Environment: real
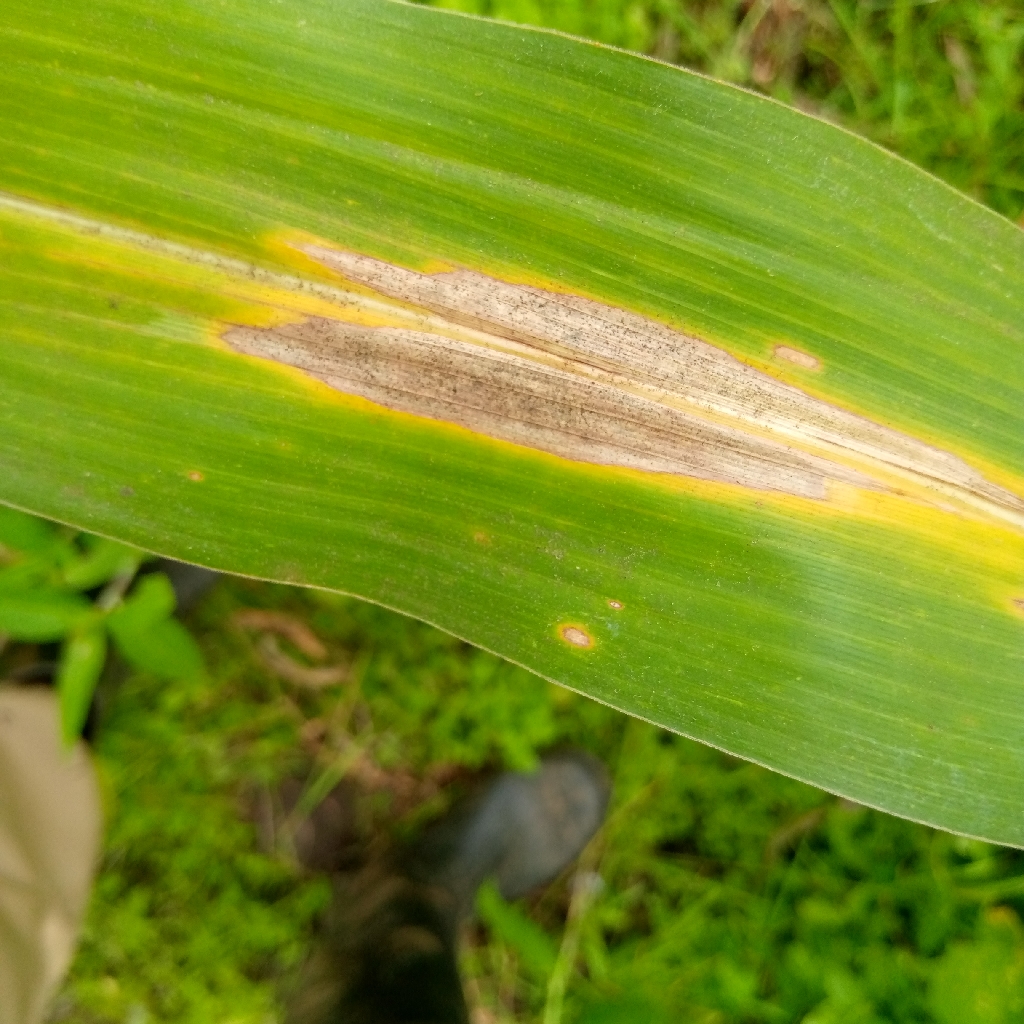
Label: northern_corn_leaf_blight